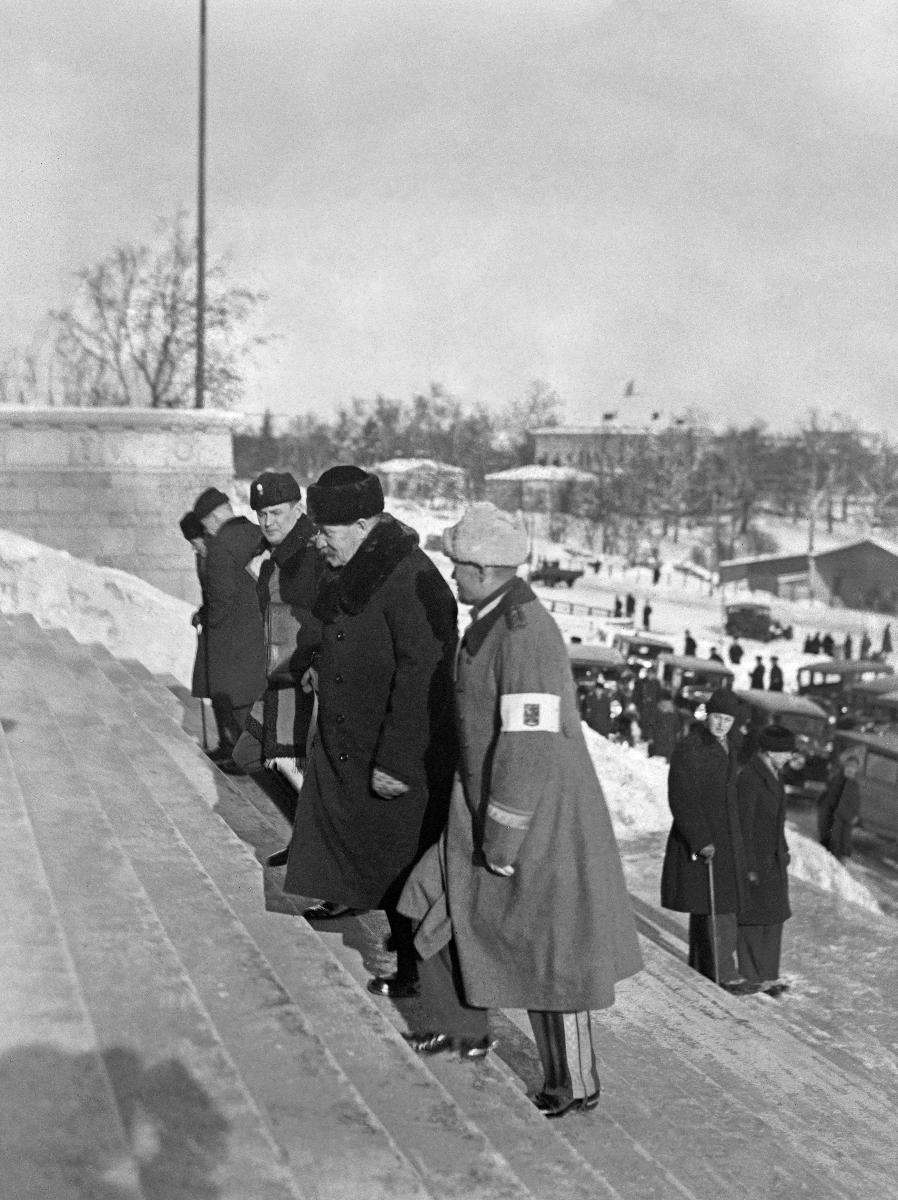
Presidentinvaihdos: Presidentti Svinhufvud astuu virkaan
Presidentskifte: President Svinhufvud inträder sin tjänst; Change of Presidents: President Svinhufvud enters his office
sisällön kuvaus: Presidentti P. E. Svinhufvud astuu virkaan Helsingissä 2.3.1931. Svinhufvud saapuu Eduskuntatalolle. content description: President Svinhufvud enters his office in Helsinki 2.3.1931. Svinhufvud arrives at the Parliament house. innehållsbeskrivning: President Svinhufvud inträder sin tjänst i Helsingfors 2.3.1931. Svinhufvud anländer till Riksdagshuset.
Kuvaaja: Sundström, Hugo, kuvaaja
Vuosi: 1931
Paikka: Suomi, Uusimaa, Helsinki
Aiheet: Svinhufvud, Pehr Evind; presidentit; seremoniat; HBL; virkaanastujaiset; presidents; ceremonies; politics; change of presidents; president's office; ceremony; presidenter; ceremonier; politik; presidentsskifte; tjänst; seremonier